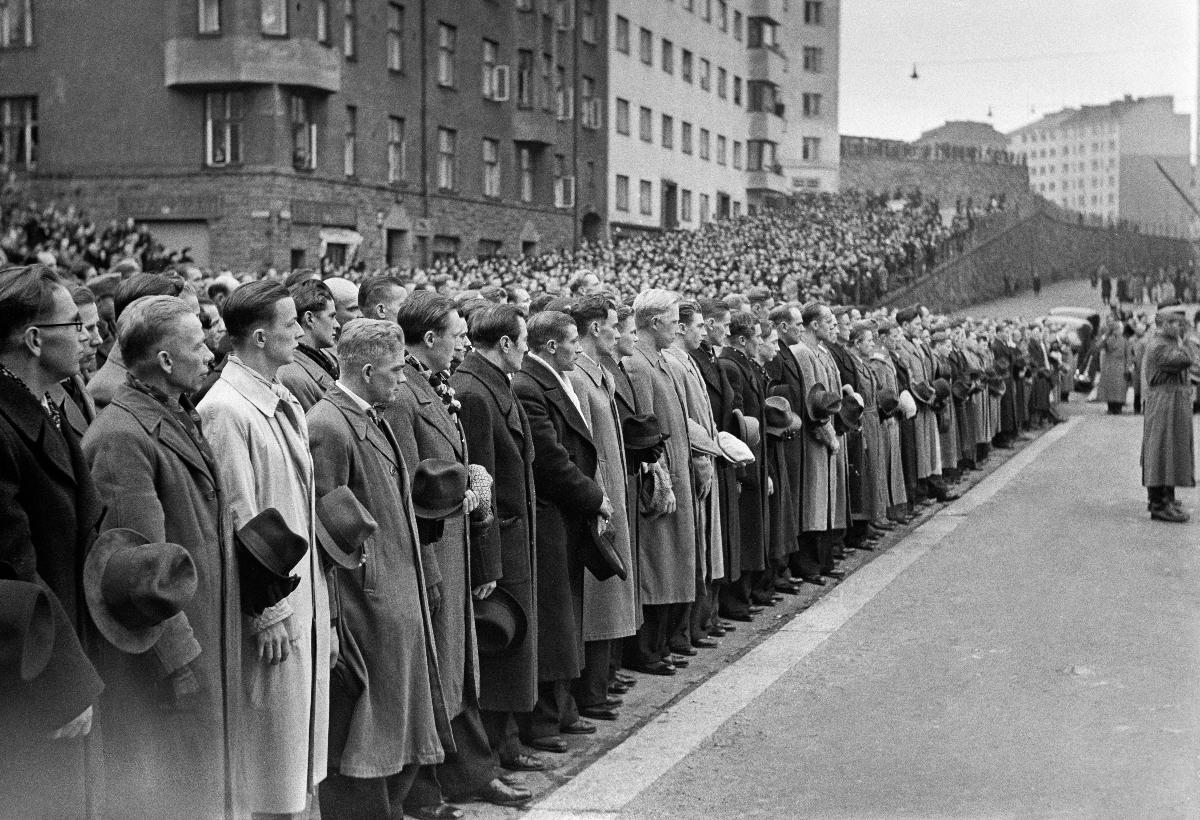
Ässärykmentin muistomerkki
Ässä regementets minnesmärke; Ässä Regiment Memorial
sisällön kuvaus: Ässä-rykmentin sankarimuistomerkin paljastustilaisuus Alli Tryggin puistossa Helsingissä 13.10.1940. content description: The unveiling of the Ässä regiment heroes memorial in Alli Trygg's park in Helsinki 13.10.1940. innehållsbeskrivning: Avtäckningen av Ässä-regementets hjältestaty i Alli Tryggs park i Helsingfors 13.10.1940.
Kuvaaja: Sundström, Hugo, kuvaaja
Vuosi: 1940
Paikka: Suomi, Uusimaa, Helsinki
Aiheet: HBL; muistomerkit; obeliskit; paljastustilaisuudet; art; sculpture; obeliscs; memorials; unveilings; JR 11; monuments; obelisks; minnesmärken; obelisker; konst; skulptur; försvar; avtäckning